Orford Ness

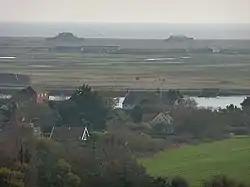
Looking towards Orford Ness from Orford castle

Orford Ness is a cuspate foreland shingle spit on the Suffolk coast in Great Britain, linked to the mainland at Aldeburgh and stretching along the coast to Orford and down to North Weir Point, opposite Shingle Street. It is divided from the mainland by the River Alde, and was formed by longshore drift along the coast. The material of the spit comes from places further north, such as Dunwich. Near the middle point of its length, at the foreland point or "Ness", once stood Orfordness Lighthouse, demolished in summer 2020 owing to the encroaching sea. In the name of the lighthouse (and the radio transmitting station – see below), "Orfordness" is written as one word.